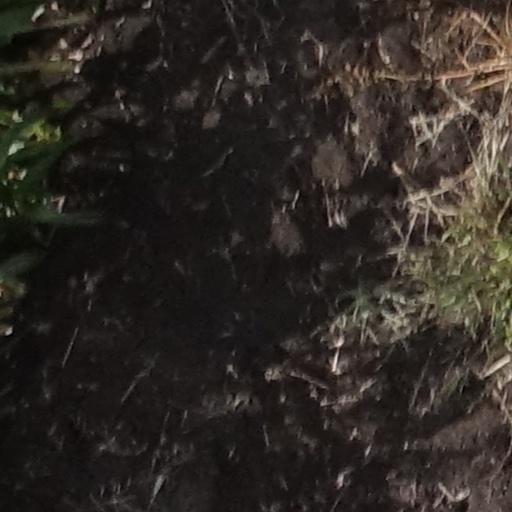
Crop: sorghum